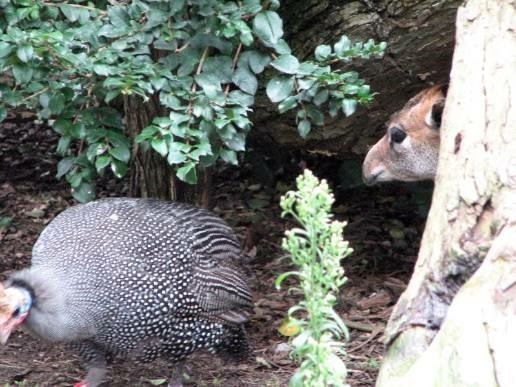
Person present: No